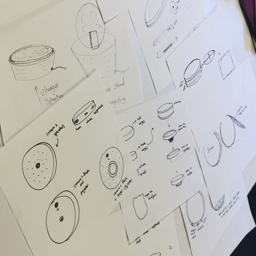
sketches on the body of the phone